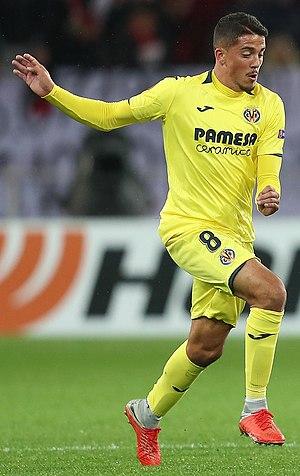
Pablo Fornals Malla, né le 22 février 1996 à Castelló de la Plana, est un footballeur international espagnol qui évolue au poste de milieu de terrain offensif à West Ham United.